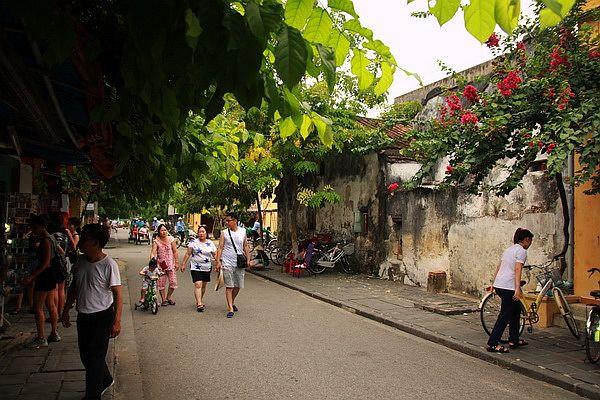
ở lề đường bên phải có một cô gái đang mặc áo sơ mi màu trắng